Angel Olsen

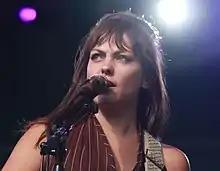
Olsen performing live at Pitchfork Music Festival 2017 in Chicago, Illinois, 2017

Olsen released her debut EP, "Strange Cacti" in 2011, and her debut studio album, "Half Way Home", in 2012. on Bathetic Records. In addition to her work with Bonnie "Prince" Billy and the Cairo Gang, Olsen has collaborated with a number of other notable figures of American indie rock, including Tim Kinsella of Cap'n Jazz, LeRoy Bach of Wilco and Cass McCombs. Her collaboration with Kinsella and Bach, as well as with Chicago poet Marvin Tate, resulted in the album "Tim Kinsella Sings the Songs of Marvin Tate by Leroy Bach Featuring Angel Olsen" which the group released on Indianapolis label Joyful Noise Recordings on December 3, 2013.